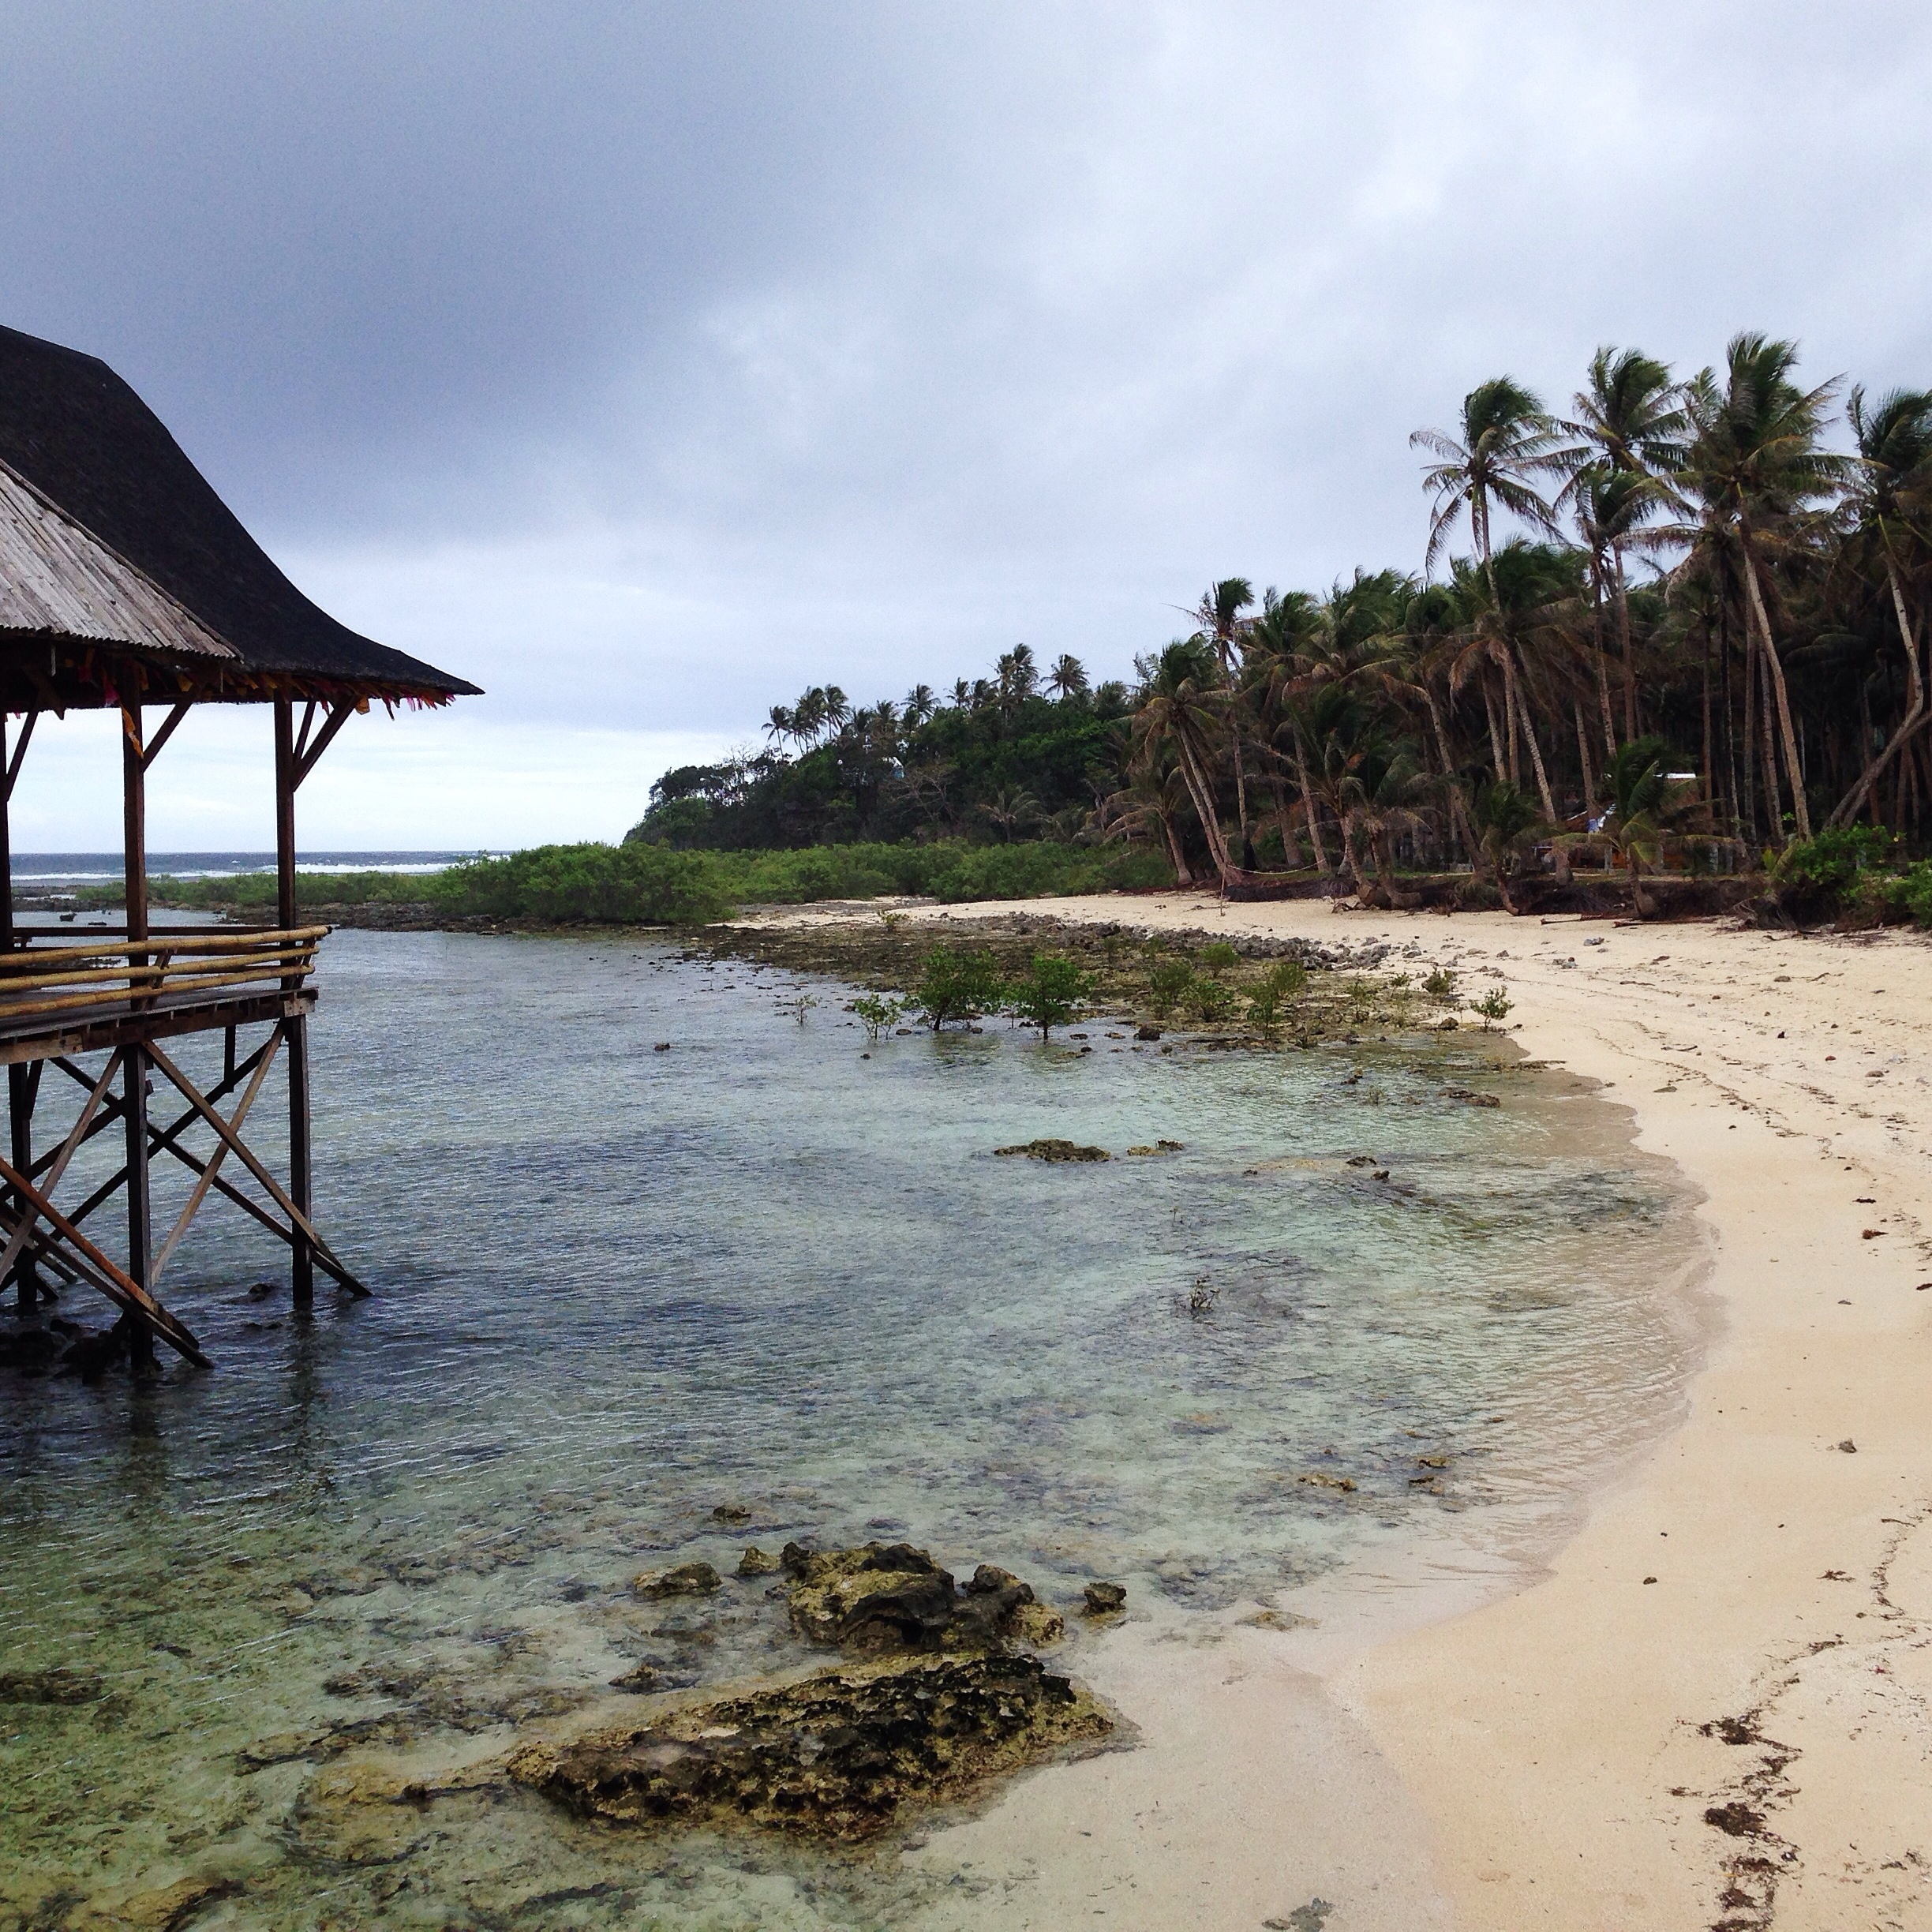
beach, sea, coast, sand, ocean, shore, vacation, cove, lagoon, bay, island, body of water, tropics, cape, landform, geographical feature